Flag flying days in Sweden

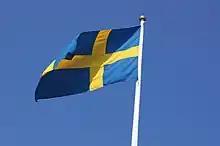
Swedish flag flying from a flagpole

The time of day at which the flag is raised and lowered is generally dictated by the position of the sun, but there are also guidelines specified by military tradition. The flag is hoisted at 08:00 in the summer and 09:00 in the winter, and it is lowered by sunset but never later than 21:00. In parts of Sweden north of the Arctic Circle, the sun does not rise at all for several weeks during winter. For example, in the northern town of Kiruna, the flag is flown from 09:00 until 11:50.